Angela Krislinzki

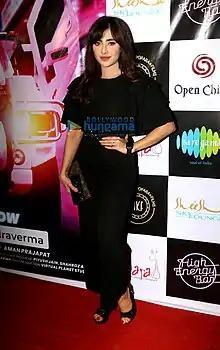
Angela Krislinzki at the "Milo Na Tum" song launch.

Angela Krislinzki is an Indo-Polish actress and model who primarily acts in Telugu and Hindi films. Her Telugu debut movie was "Rogue" directed by Puri Jagannadh. She is also known as Annie Krislinzki. The few reality shows that she was seen in are "Beauty and the Geek", "Splitsvilla", "Lux the chosen one" and she was last seen on a reality show on star plus's "India's Next Superstars", judged by Karan Johar and Rohit Shetty. Her Bollywood debut was "1921", directed by Vikram Bhatt. Apart from acting, she is trained in different dance forms, and has done various special dance numbers in South Indian movies like "Jyothi Lakshmi" and "Size Zero".